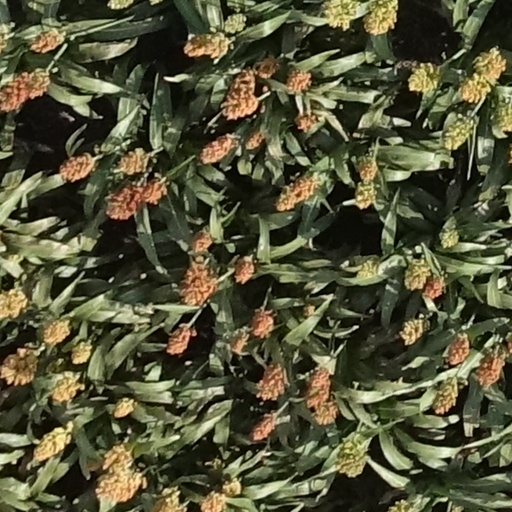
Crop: sorghum